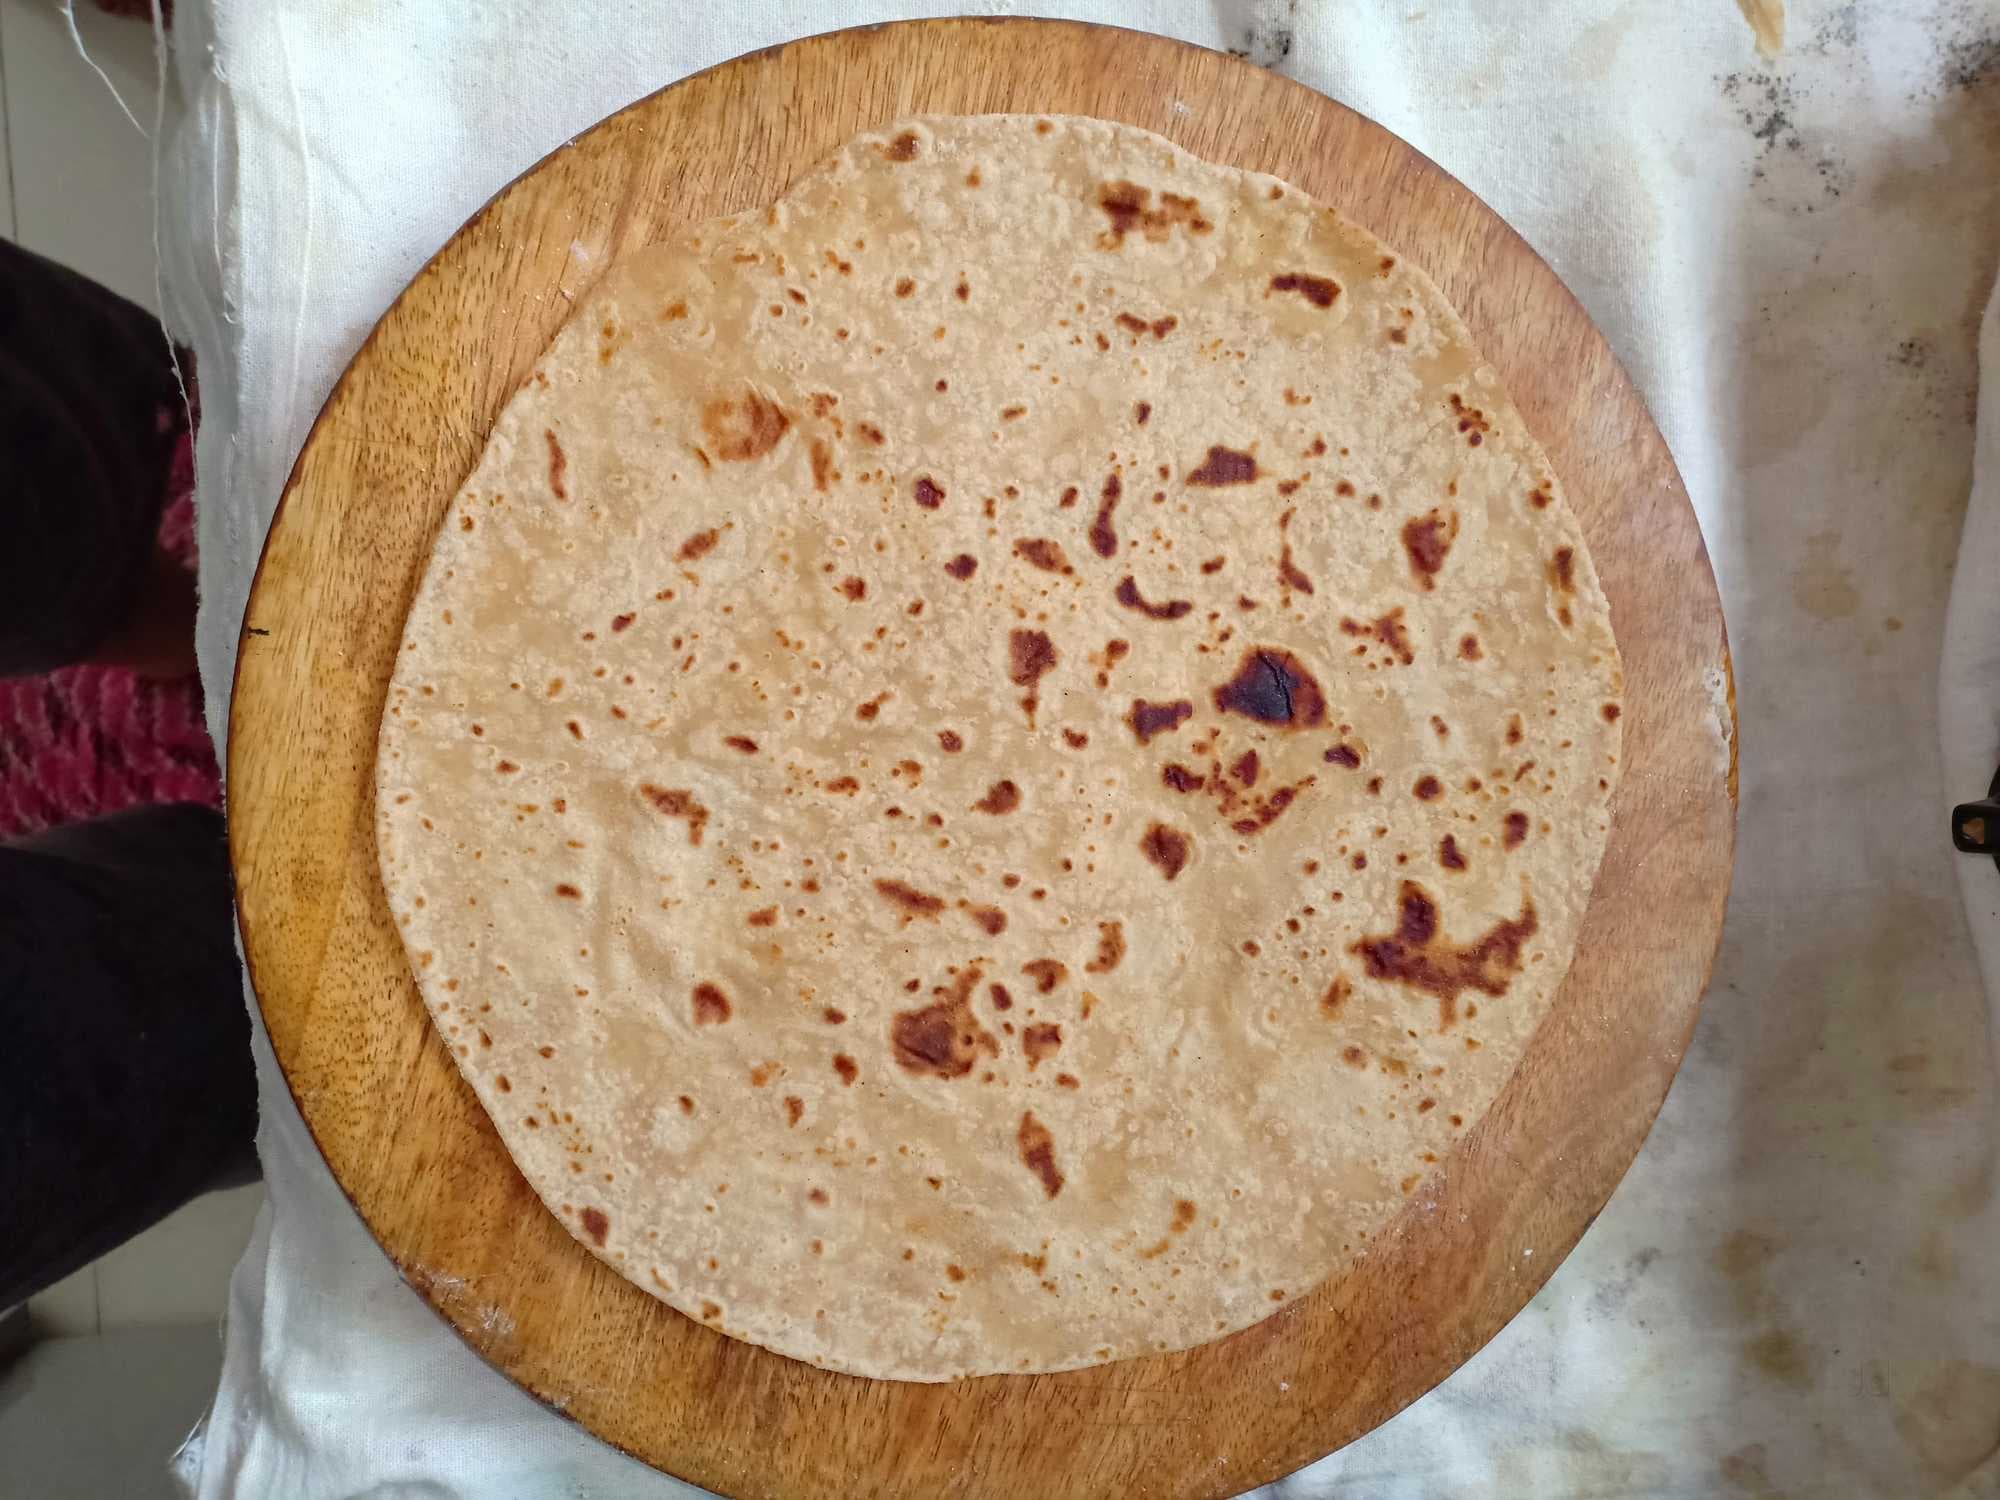
Dish: chapati